Queen Mary (cocktail)

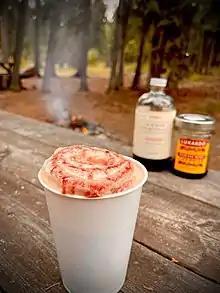

A Queen Mary cocktail is made by pouring grenadine into a beer glass, to taste, followed by beer, leaving room at the top for a thick layer of pink-hued beer foam. Maraschino cherries are often added as a garnish, while drizzling syrup from the cherries onto the beer foam for additional sweetness and colour, as desired.